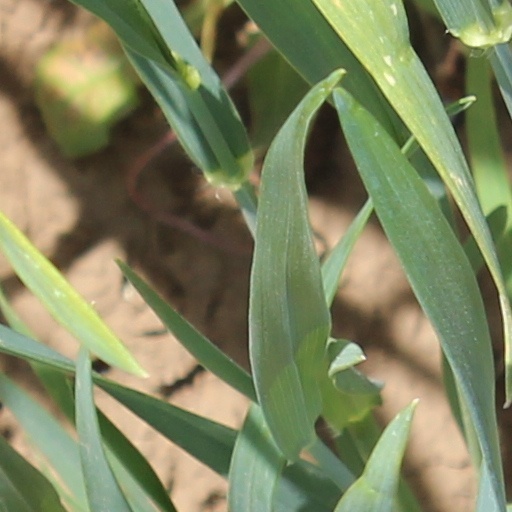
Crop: wheat